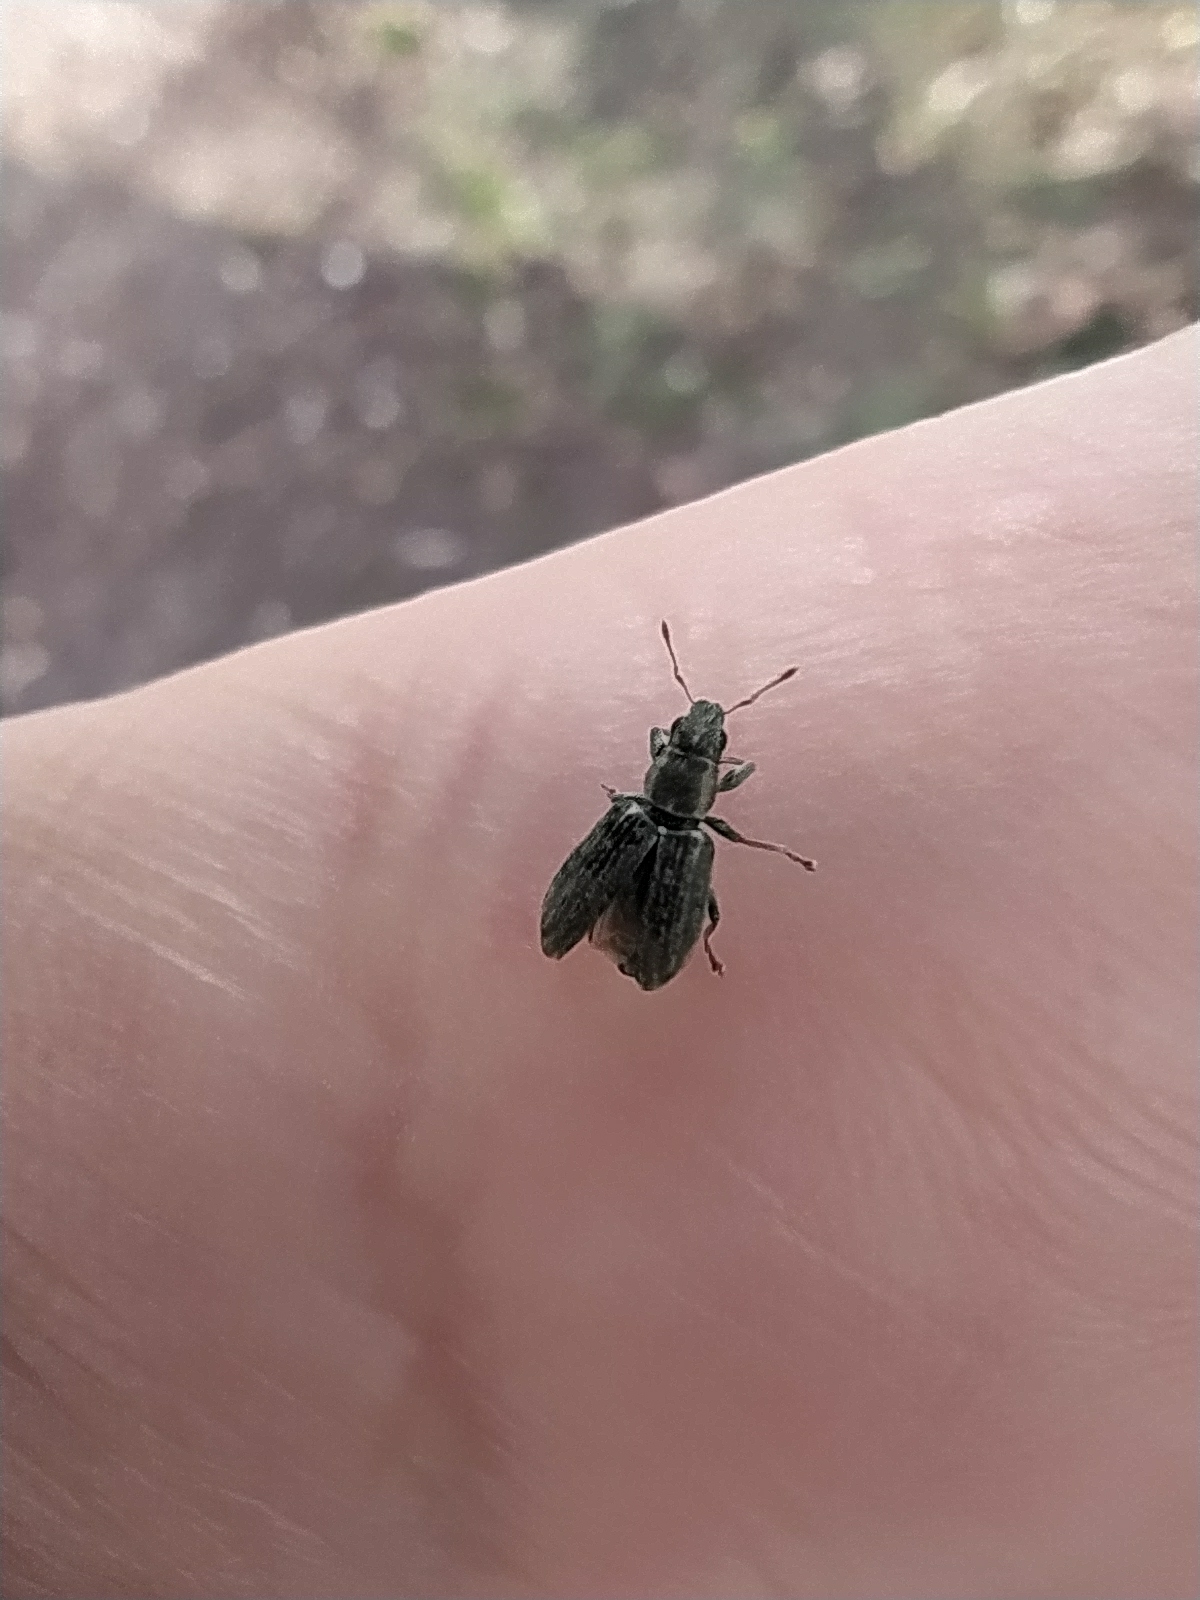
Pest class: pea_leaf_weevil